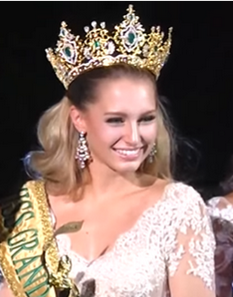
แคลร์ เอลิซาเบธ พาร์กเกอร์

| name = แคลร์ เอลิซาเบธ พาร์กเกอร์
| image = Claire Parker.png
| birth_place = ซิดนีย์ ประเทศออสเตรเลีย
| nationality = ออสเตรเลีย
| known_for = มิสแกรนด์อินเตอร์เนชันแนล 2015มิสแกรนด์ออสเตรเลีย 2015มิสยูนิเวอร์ซิตี 2010มิสทีนออสเตรเลีย 2009
| awards = มิสทีนออสเตรเลีย 2009(ชนะเลิศ)มิสยูนิเวอร์ซิตี 2010(ชนะเลิศ)มิสยูนิเวิร์สออสเตรเลีย 2011(เข้ารอบสุดท้าย)มิสยูนิเวิร์สออสเตรเลีย 2015(10 คนสุดท้าย)มิสแกรนด์ออสเตรเลีย 2015 (ชนะเลิศ)มิสแกรนด์อินเตอร์เนชันแนล 2015(รองอันดับ 1 / ดำรงตำแหน่งแทน)
 แคลร์ เอลิซาเบธ พาร์กเกอร์ () เป็นนางแบบและนางงามชาวออสเตรเลีย เธอเป็นรองชนะเลิศอันดับ 1 ในการประกวดมิสแกรนด์อินเตอร์เนชันแนล 2015 แต่เนื่องจากอาเนอา การ์ซิอาไม่สามารถปฏิบัติหน้าที่ได้ ทำให้เธอถูกแต่งตั้งเป็นมิสแกรนด์อินเตอร์เนชันแนล 2015 ในวันที่ 1 เมษายน 2016
== ชีวิตส่วนตัว ==
แคลร์ เอลิซาเบธ พาร์กเกอร์เธอเกิดที่ ซิดนีย์ ประเทศออสเตรเลีย
== การประกวด ==
=== มิสแกรนด์อินเตอร์เนชันแนล 2015 ===
แคลร์ได้รับการแต่งตั้งเป็นมิสแกรนด์ออสเตรเลีย 2015 และเป็นตัวแทนประเทศออสเตรเลีย ในการประกวดมิสแกรนด์อินเตอร์เนชันแนลครั้งที่ 3 ซึ่งมีการเก็บตัวทำกิจกรรมที่จังหวัดตราด และอำเภออัมพวา จังหวัดสมุทรสงคราม ซึ่งการประกวดรอบสุดท้ายถูกจัดขึ้นในวันที่ 25 ตุลาคม พ.ศ. 2558 ณ อินดอร์สเตเดี้ยม หัวหมาก กรุงเทพมหานคร แคลร์คว้าตำแหน่งรองชนะเลิศอันดับ 1 ต่อมาหลังจากอาเนอา การ์ซิอาดำรงตำแหน่งได้เพียง 4 เดือน อาเนอาไม่สามารถปฏิบัติหน้าที่ได้ ทำให้องค์กรมิสแกรนด์อินเตอร์เนชันแนลแต่งตั้งแคลร์ให้รับตำแหน่ง มิสแกรนด์อินเตอร์เนชันแนล 2015 แทน
;การปฏิบัติหน้าที่ต่างประเทศ
*
*
*
*
*
*
*
*
*
*
== ดูเพิ่ม ==
* มิสแกรนด์ออสเตรเลีย
== อ้างอิง ==
== แหล่งข้อมูลอื่น ==
*
สืบตำแหน่ง
|ก่อนหน้า = ลิส การ์ซิอา
|ตำแหน่ง =มิสแกรนด์อินเตอร์เนชันแนล(ดำรงตำแหน่งแทน)
|ปี = มิสแกรนด์อินเตอร์เนชันแนล 2015|2015
|ถัดไป = อาริซกา ปูตรี เปอร์ตีวี
การประกวดนางงามระดับนานาชาติ|Year=2015|Miss Universe= เพีย วูร์ทซบาค|Miss World= มีเรยา ลาลากูนา|Miss International= เอดีมาร์ มาร์ตีเนซ|Miss Earth= แอนเจเลีย อง|Miss Supranational= สเตฟานีอา สเต็กแมน|Miss Gland International= แคลร์ เอลิซาเบธ พาร์กเกอร์|Miss Intercontinental= วาเลนตินา ราซูโลวา|Miss Tourism Queen International= นาตาเลีย มอจเบลซาดา
ผู้ดำรงตำแหน่งในการประกวดมิสแกรนด์อินเตอร์เนชันแนล
|Year=2015
|ปี=2558
|ชนะเลิศ= อาเนอา การ์ซีอา ("โดนปลด")
|รองชนะเลิศอันดับที่ 1= แคลร์ เอลิซาเบธ พาร์กเกอร์ ("ปฏิบัติหน้าที่แทน")
|รองชนะเลิศอันดับที่ 2= วาร์ตีกา สิงห์
|รองชนะเลิศอันดับที่ 3= พารูล ชาห์
|รองชนะเลิศอันดับที่ 4= รัตติกร ขุนโสม
หมวดหมู่:นางแบบออสเตรเลีย
หมวดหมู่:บุคคลจากซิดนีย์
หมวดหมู่:ผู้ชนะการประกวดมิสแกรนด์อินเตอร์เนชันแนล
หมวดหมู่:ผู้เข้าประกวดมิสแกรนด์อินเตอร์เนชันแนล
หมวดหมู่:ผู้ชนะการประกวดนางงาม